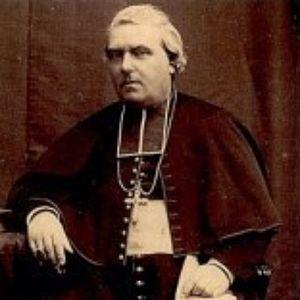
Eudoxe Irénée Mignot
Eudoxe Irénée Mignot, né le 20 septembre 1842 à Brancourt-le-Grand et mort le 18 mars 1918 à Albi, est un prélat catholique français, évêque de Fréjus puis archevêque d'Albi. Comme Mᵍʳ Bonomelli en Italie, il symbolise en France l'ouverture de l’Église catholique à la société et à la culture moderne du XXᵉ siècle. L'historien Émile Poulat le caractérise comme un intellectuel et un progressiste à la fois exceptionnel et discuté pour son rôle dans la crise moderniste.